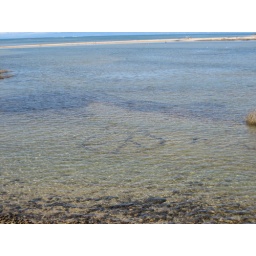
Peace sign under water